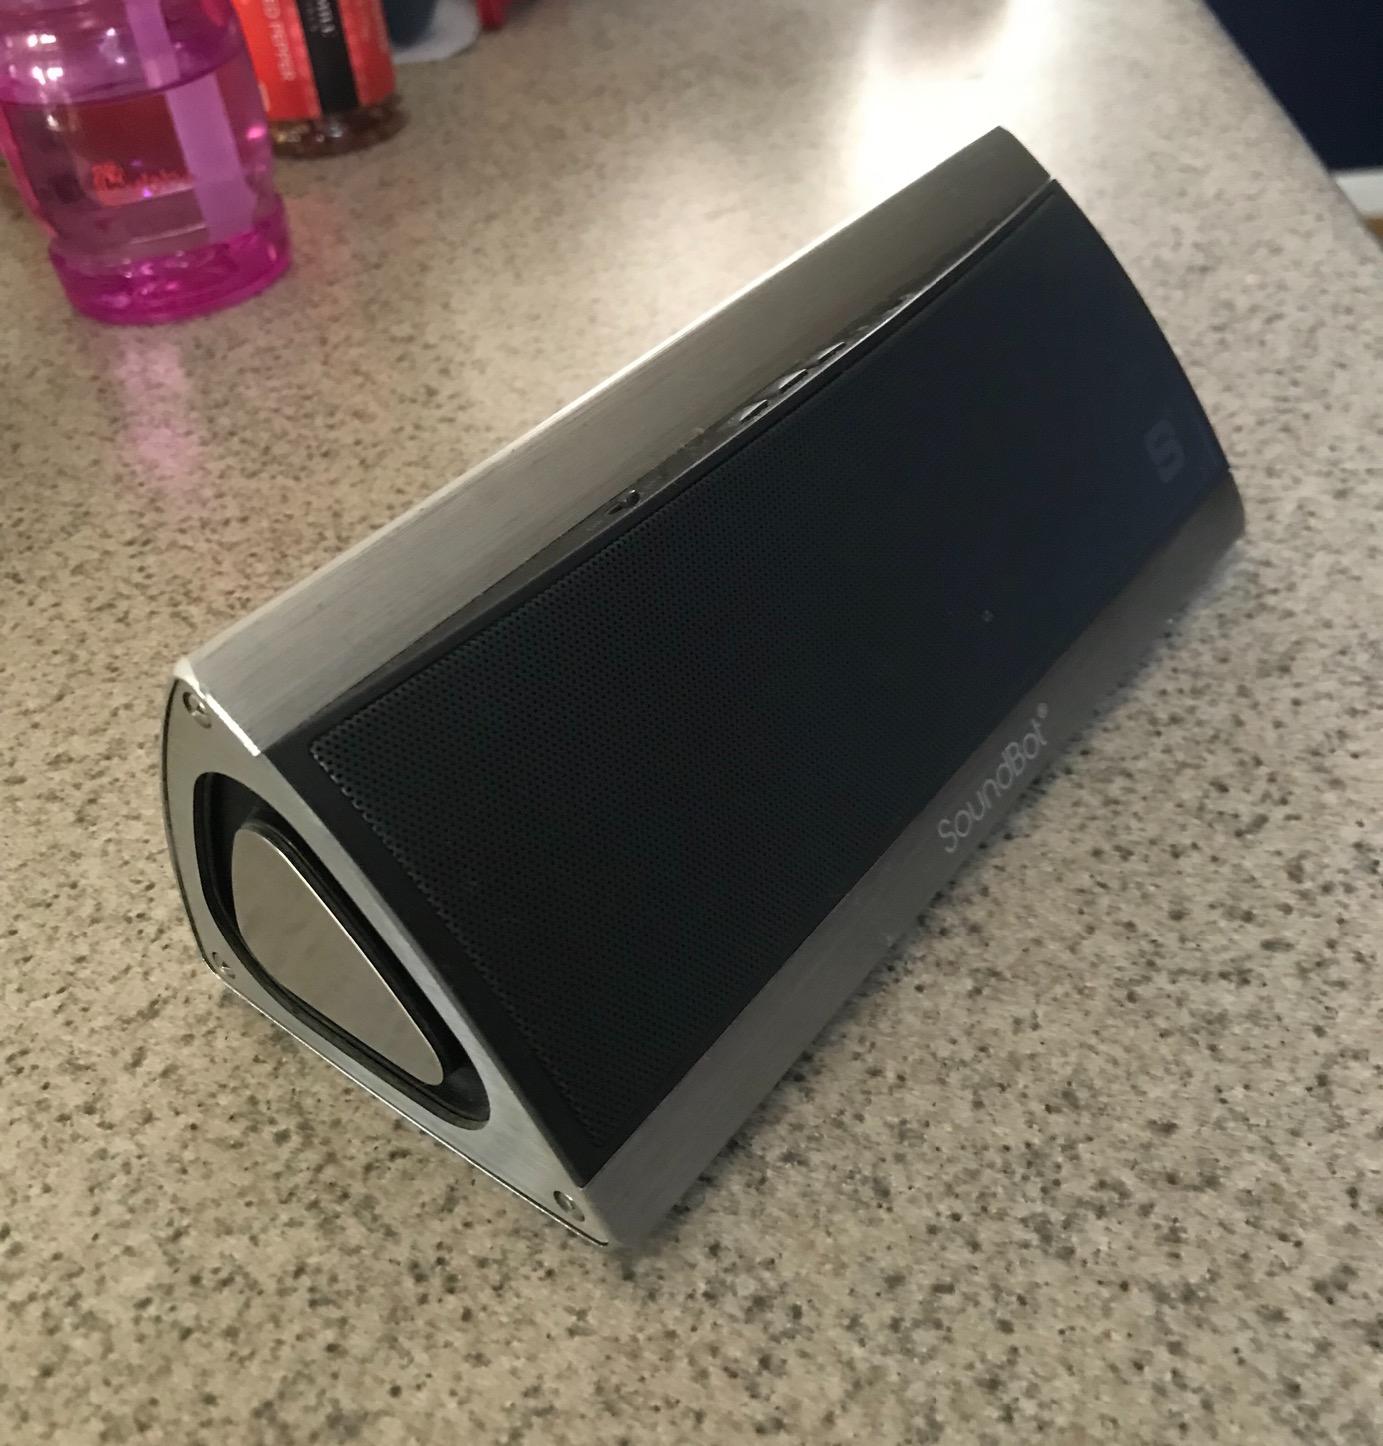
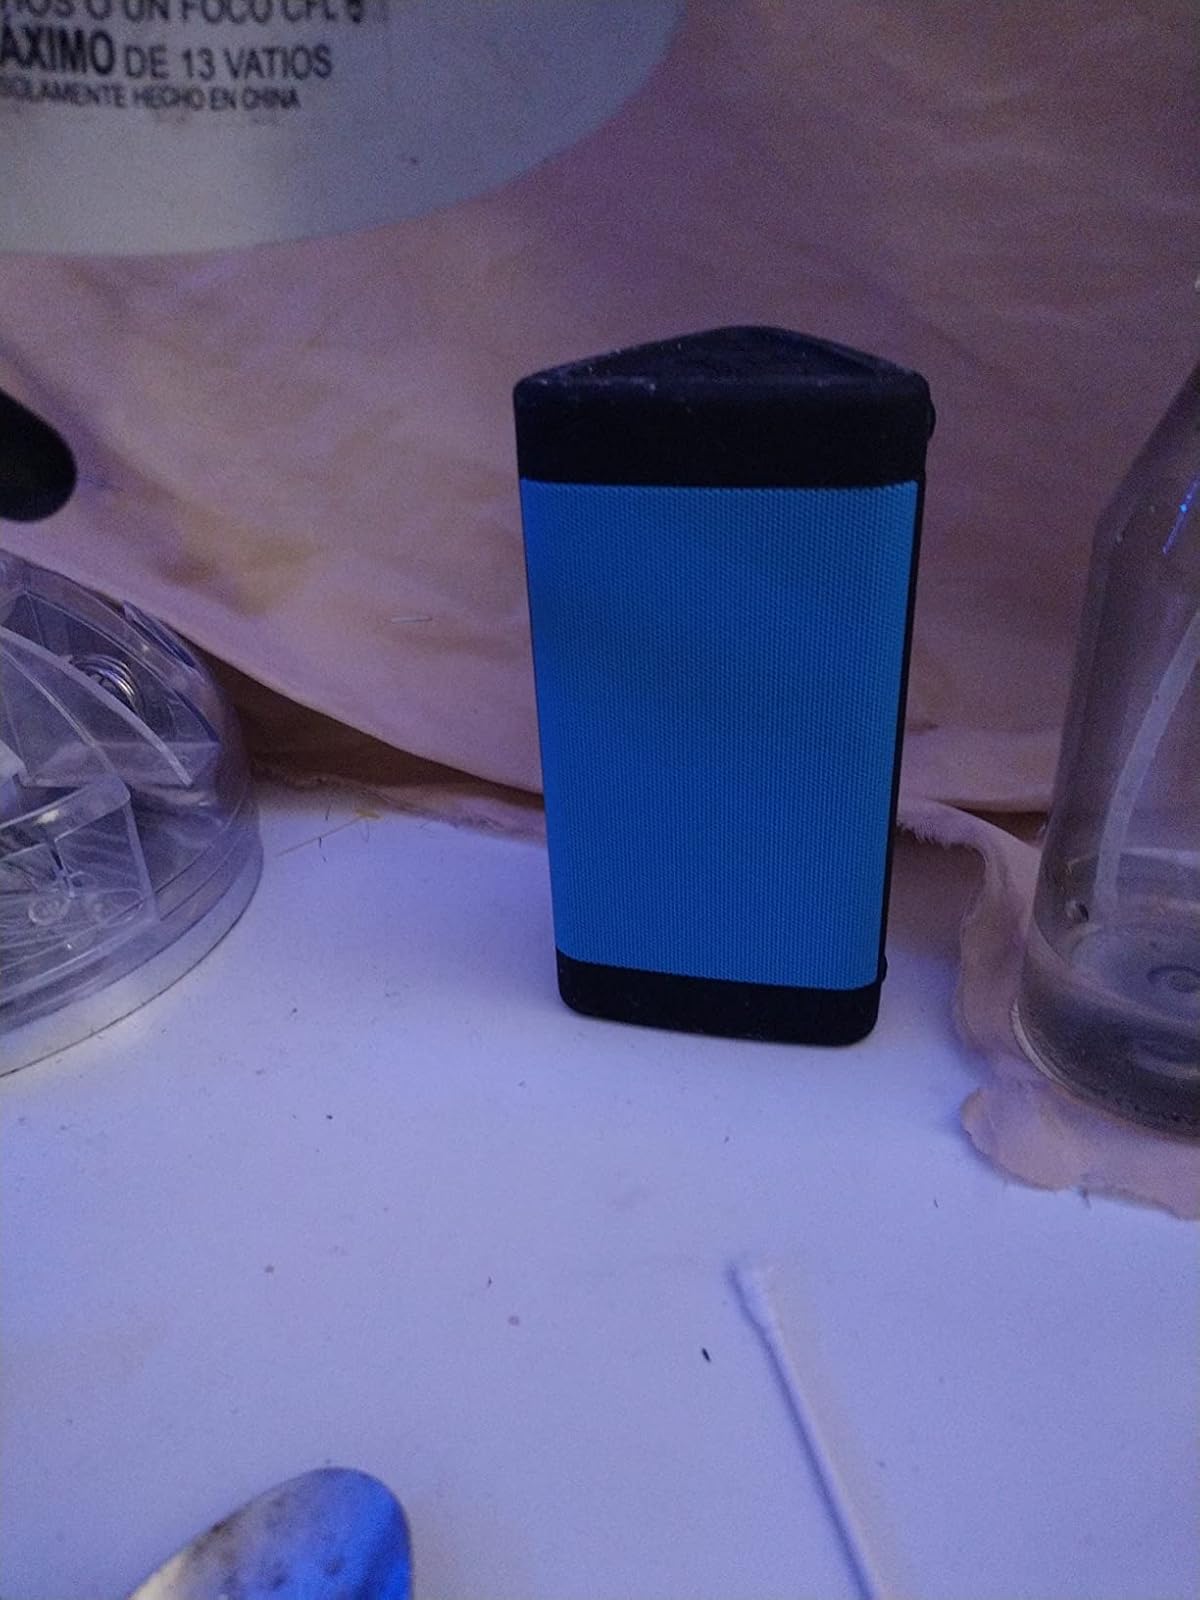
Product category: speaker
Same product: no